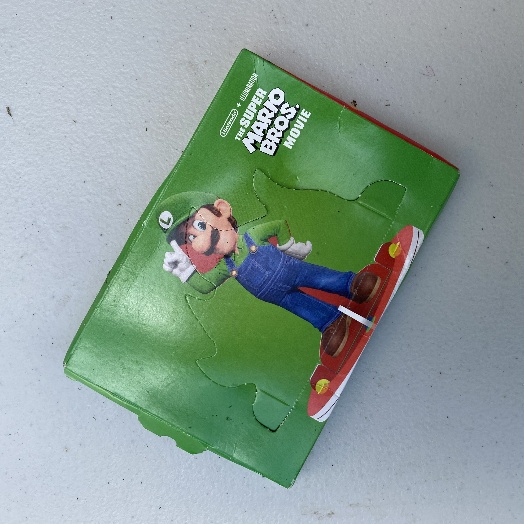
Label: Cardboard